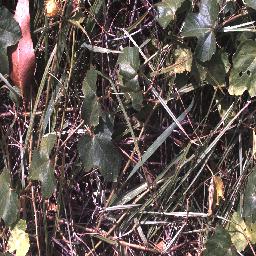
Label: negative